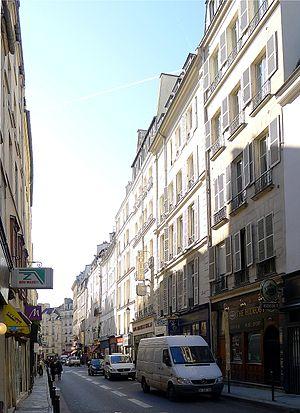
Rue Dauphine - Paris VI
Boris Vian, né le 10 mars 1920 à Ville-d'Avray et mort le 23 juin 1959 à Paris, est un écrivain, poète, parolier, chanteur, critique musical, musicien de jazz et directeur artistique français. Ingénieur formé à l'École centrale, il s'est aussi adonné aux activités de scénariste, de traducteur, de conférencier, d'acteur et de peintre.
La rue Dauphine est une voie située dans le quartier de la Monnaie dans le 6ᵉ arrondissement de Paris.
Le Tabou était un club de danse et de jazz installé dans la cave du XVIIᵉ siècle de l'hôtel d'Aubusson à Paris, au nᵒ 33 de la rue Dauphine, à l'angle de la rue Christine, et devient à sa création l'une des premières cave-club de Saint-Germain-des-Prés. Il a été inauguré le 11 avril 1947, peu après la fermeture du Caveau des Lorientais. Ses membres fondateurs étaient Roger Vailland, Frédéric Chauvelot, Bernard Lucas et Jean Domarchi. Il est très vite devenu le rendez-vous favori des zazous, noctambules et intellectuels, et un haut lieu des existentialistes.